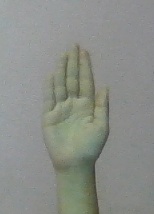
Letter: seen